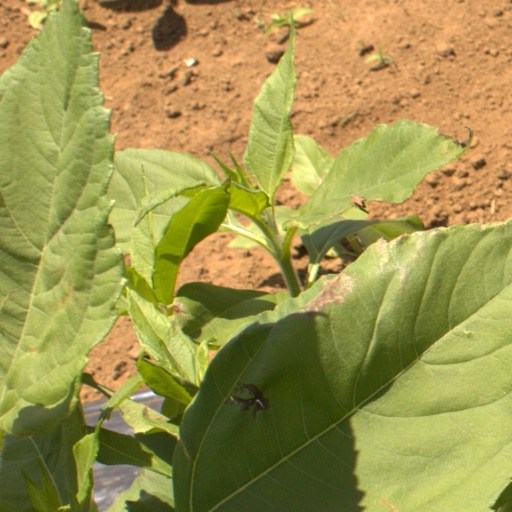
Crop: Jerusalem artichoke